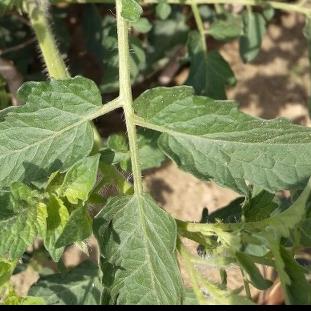
Crop: Tomato
Condition: healthy-leaf